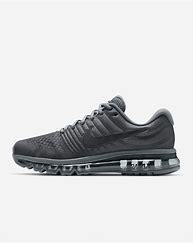
Brand: Nike
Model: Air Max 2017